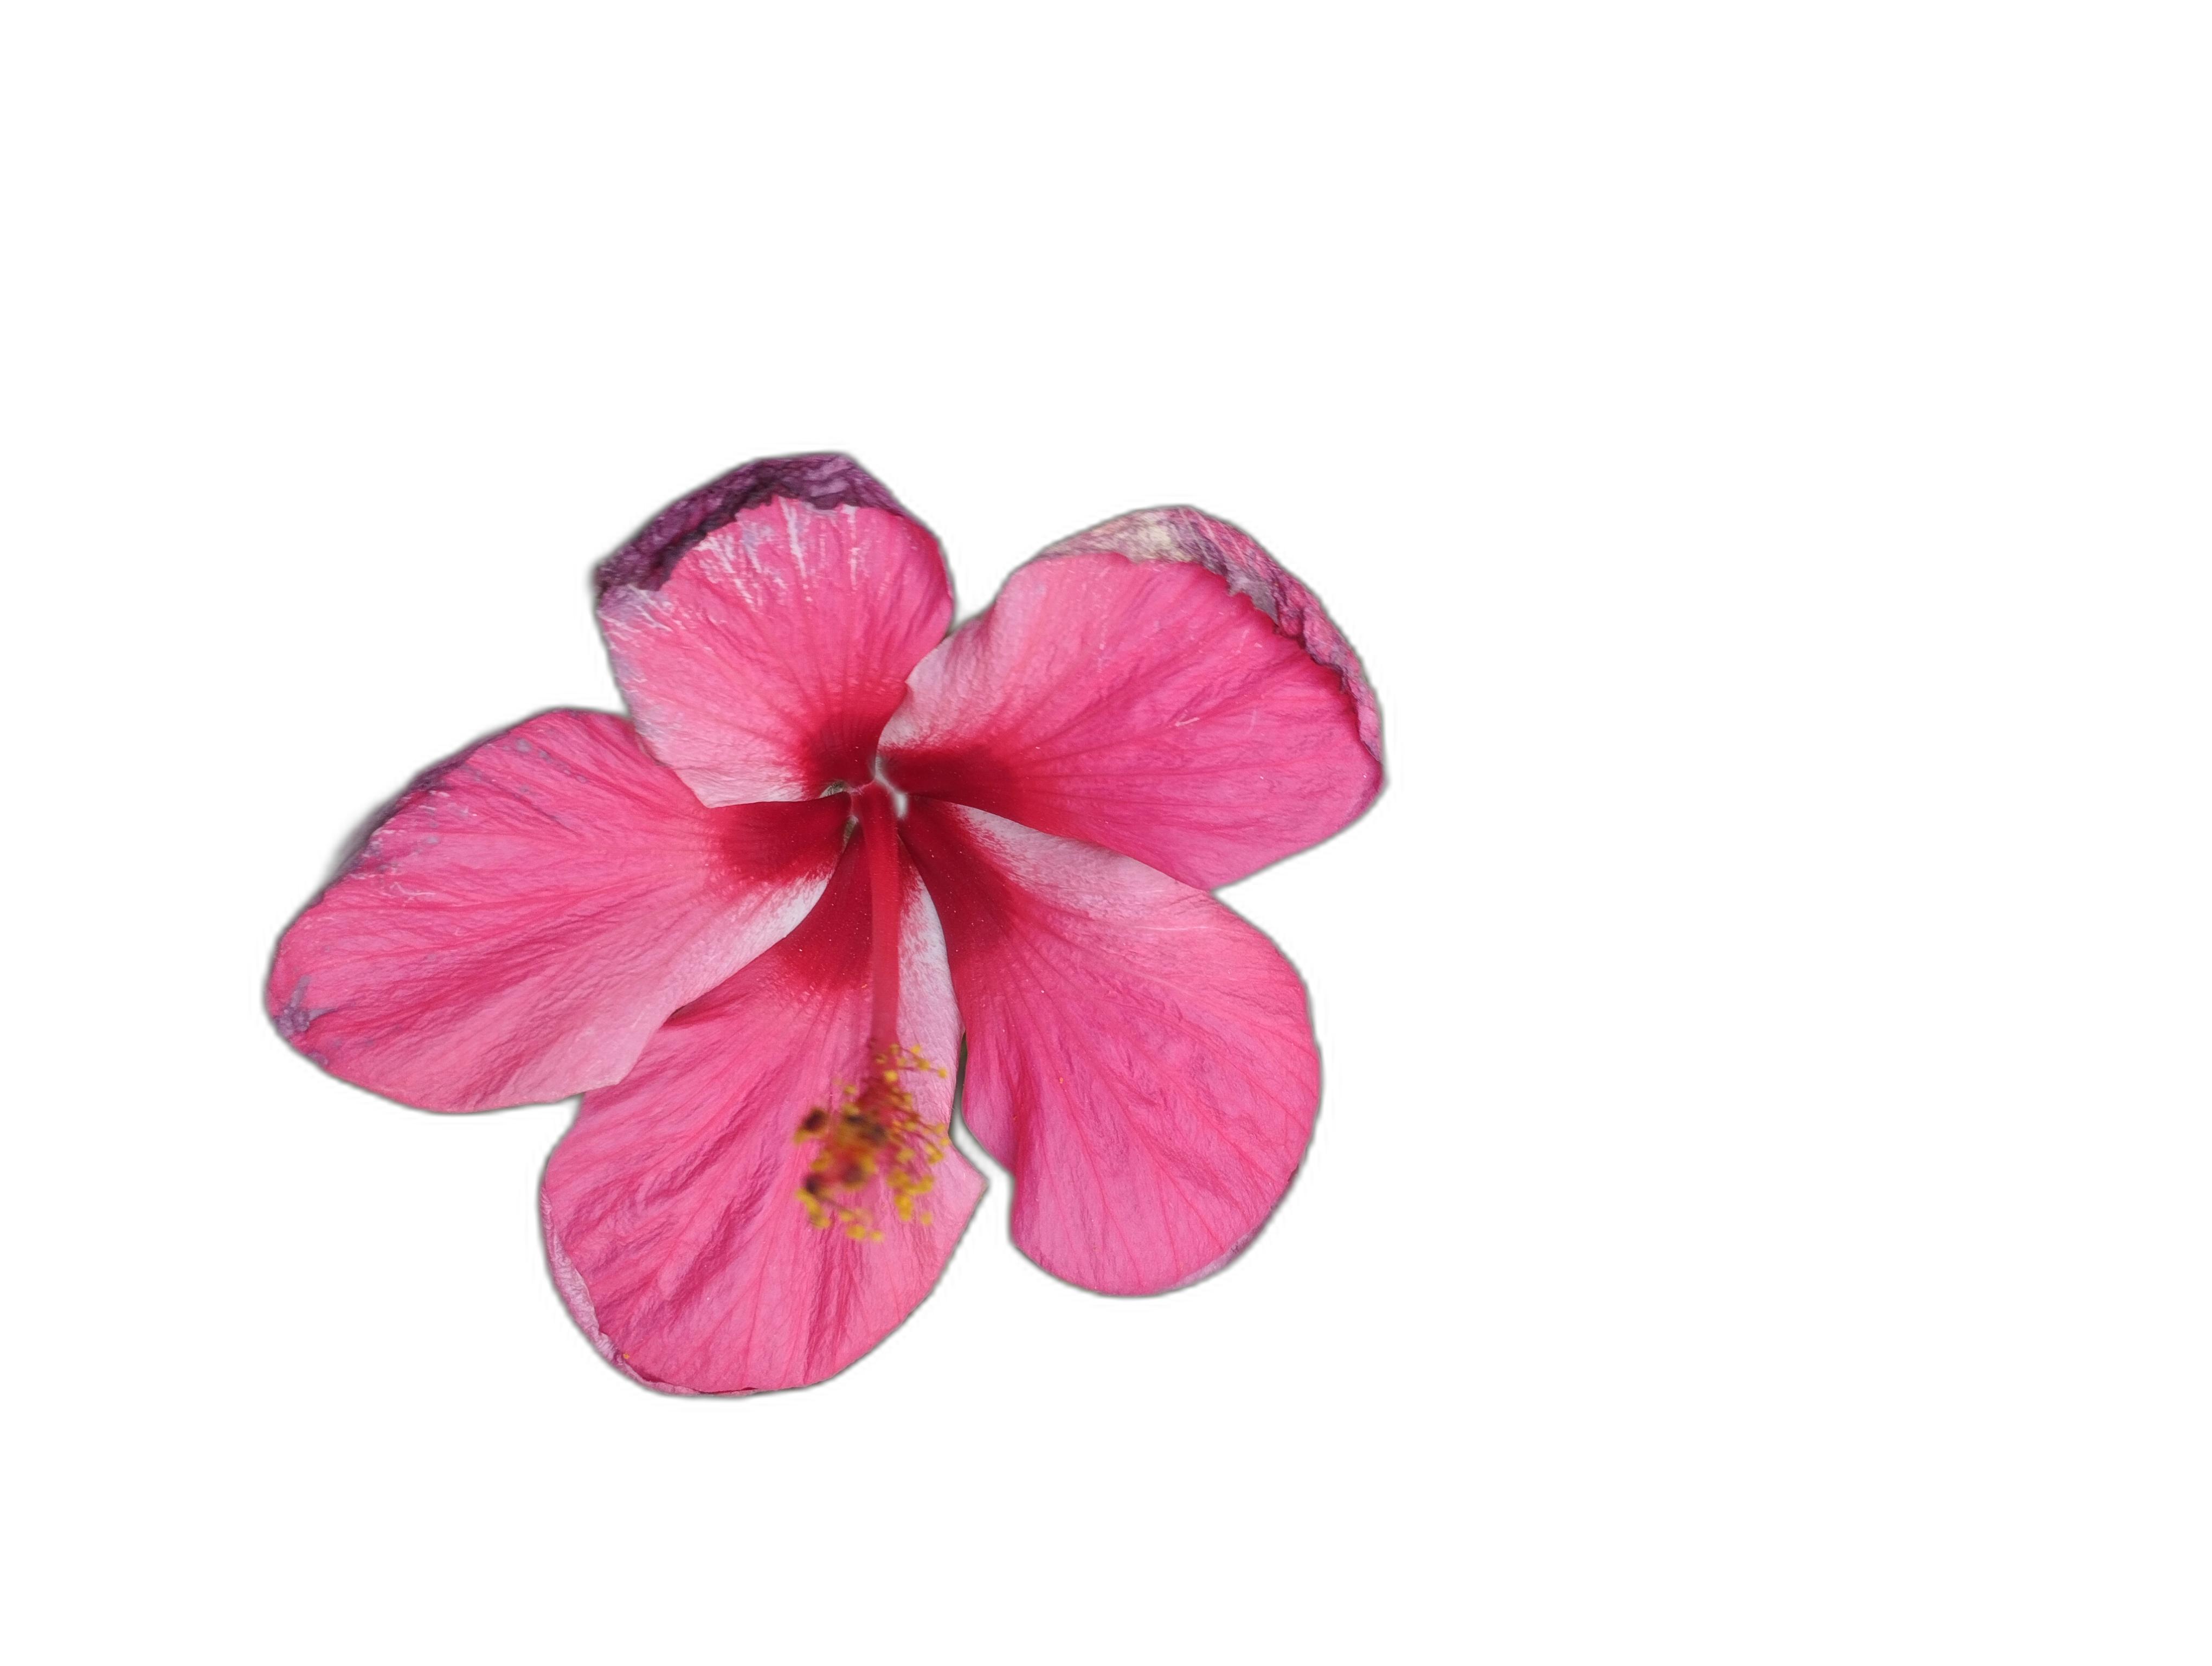
Label: Hibiscus